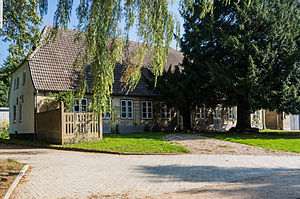
Fruerlundgård
Fruerlundgaard
Fruerlundgård eller Fruerlundhof er et statistisk distrikt i Flensborg-bydelen Fruerlund. Distriktet er beliggende syd for den gamle landsby Fruerlund, øst for Bulbjerg, vest for Engelsby og nord for Jørgensby i det østlige Flensborg. Til Fruerlundgård regnes også Fruerlundskov og Fruerlundmølle.